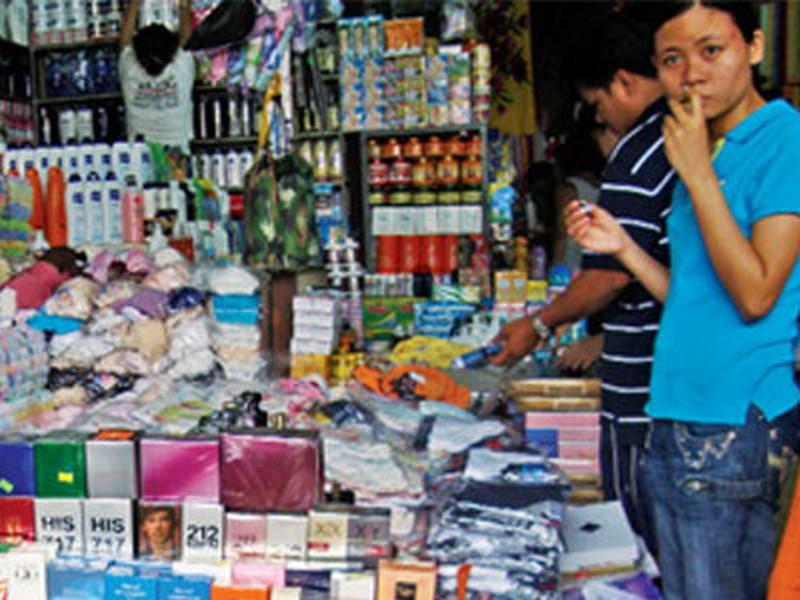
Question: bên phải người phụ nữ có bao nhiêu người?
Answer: bên phải người phụ nữ có một người